Kingdom Hearts II

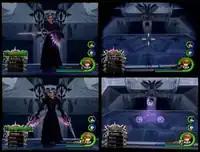
Xigbar's telescopic sight view and his weapons were altered from the Japanese version (top) to the English version (bottom).

Besides English translation and localization, the international version of "Kingdom Hearts II" differs from the original Japanese version in the content of gameplay and several scenes. The Hydra boss in the "Hercules"-themed world Olympus Coliseum had its green blood from the original Japanese version (which was taken from the film) changed into black and purple smoke in the English version. In one cutscene, Hercules fights the Hydra and uses his sword on its head, which releases green blood from its mouth in the Japanese version; this was later changed into drool in the English version. There is also a scene in Disney Castle where, after chasing Donald around for missing a date, Daisy Duck pounds him on the backside in the Japanese version, whereas she merely tells him off inaudibly in the English version.